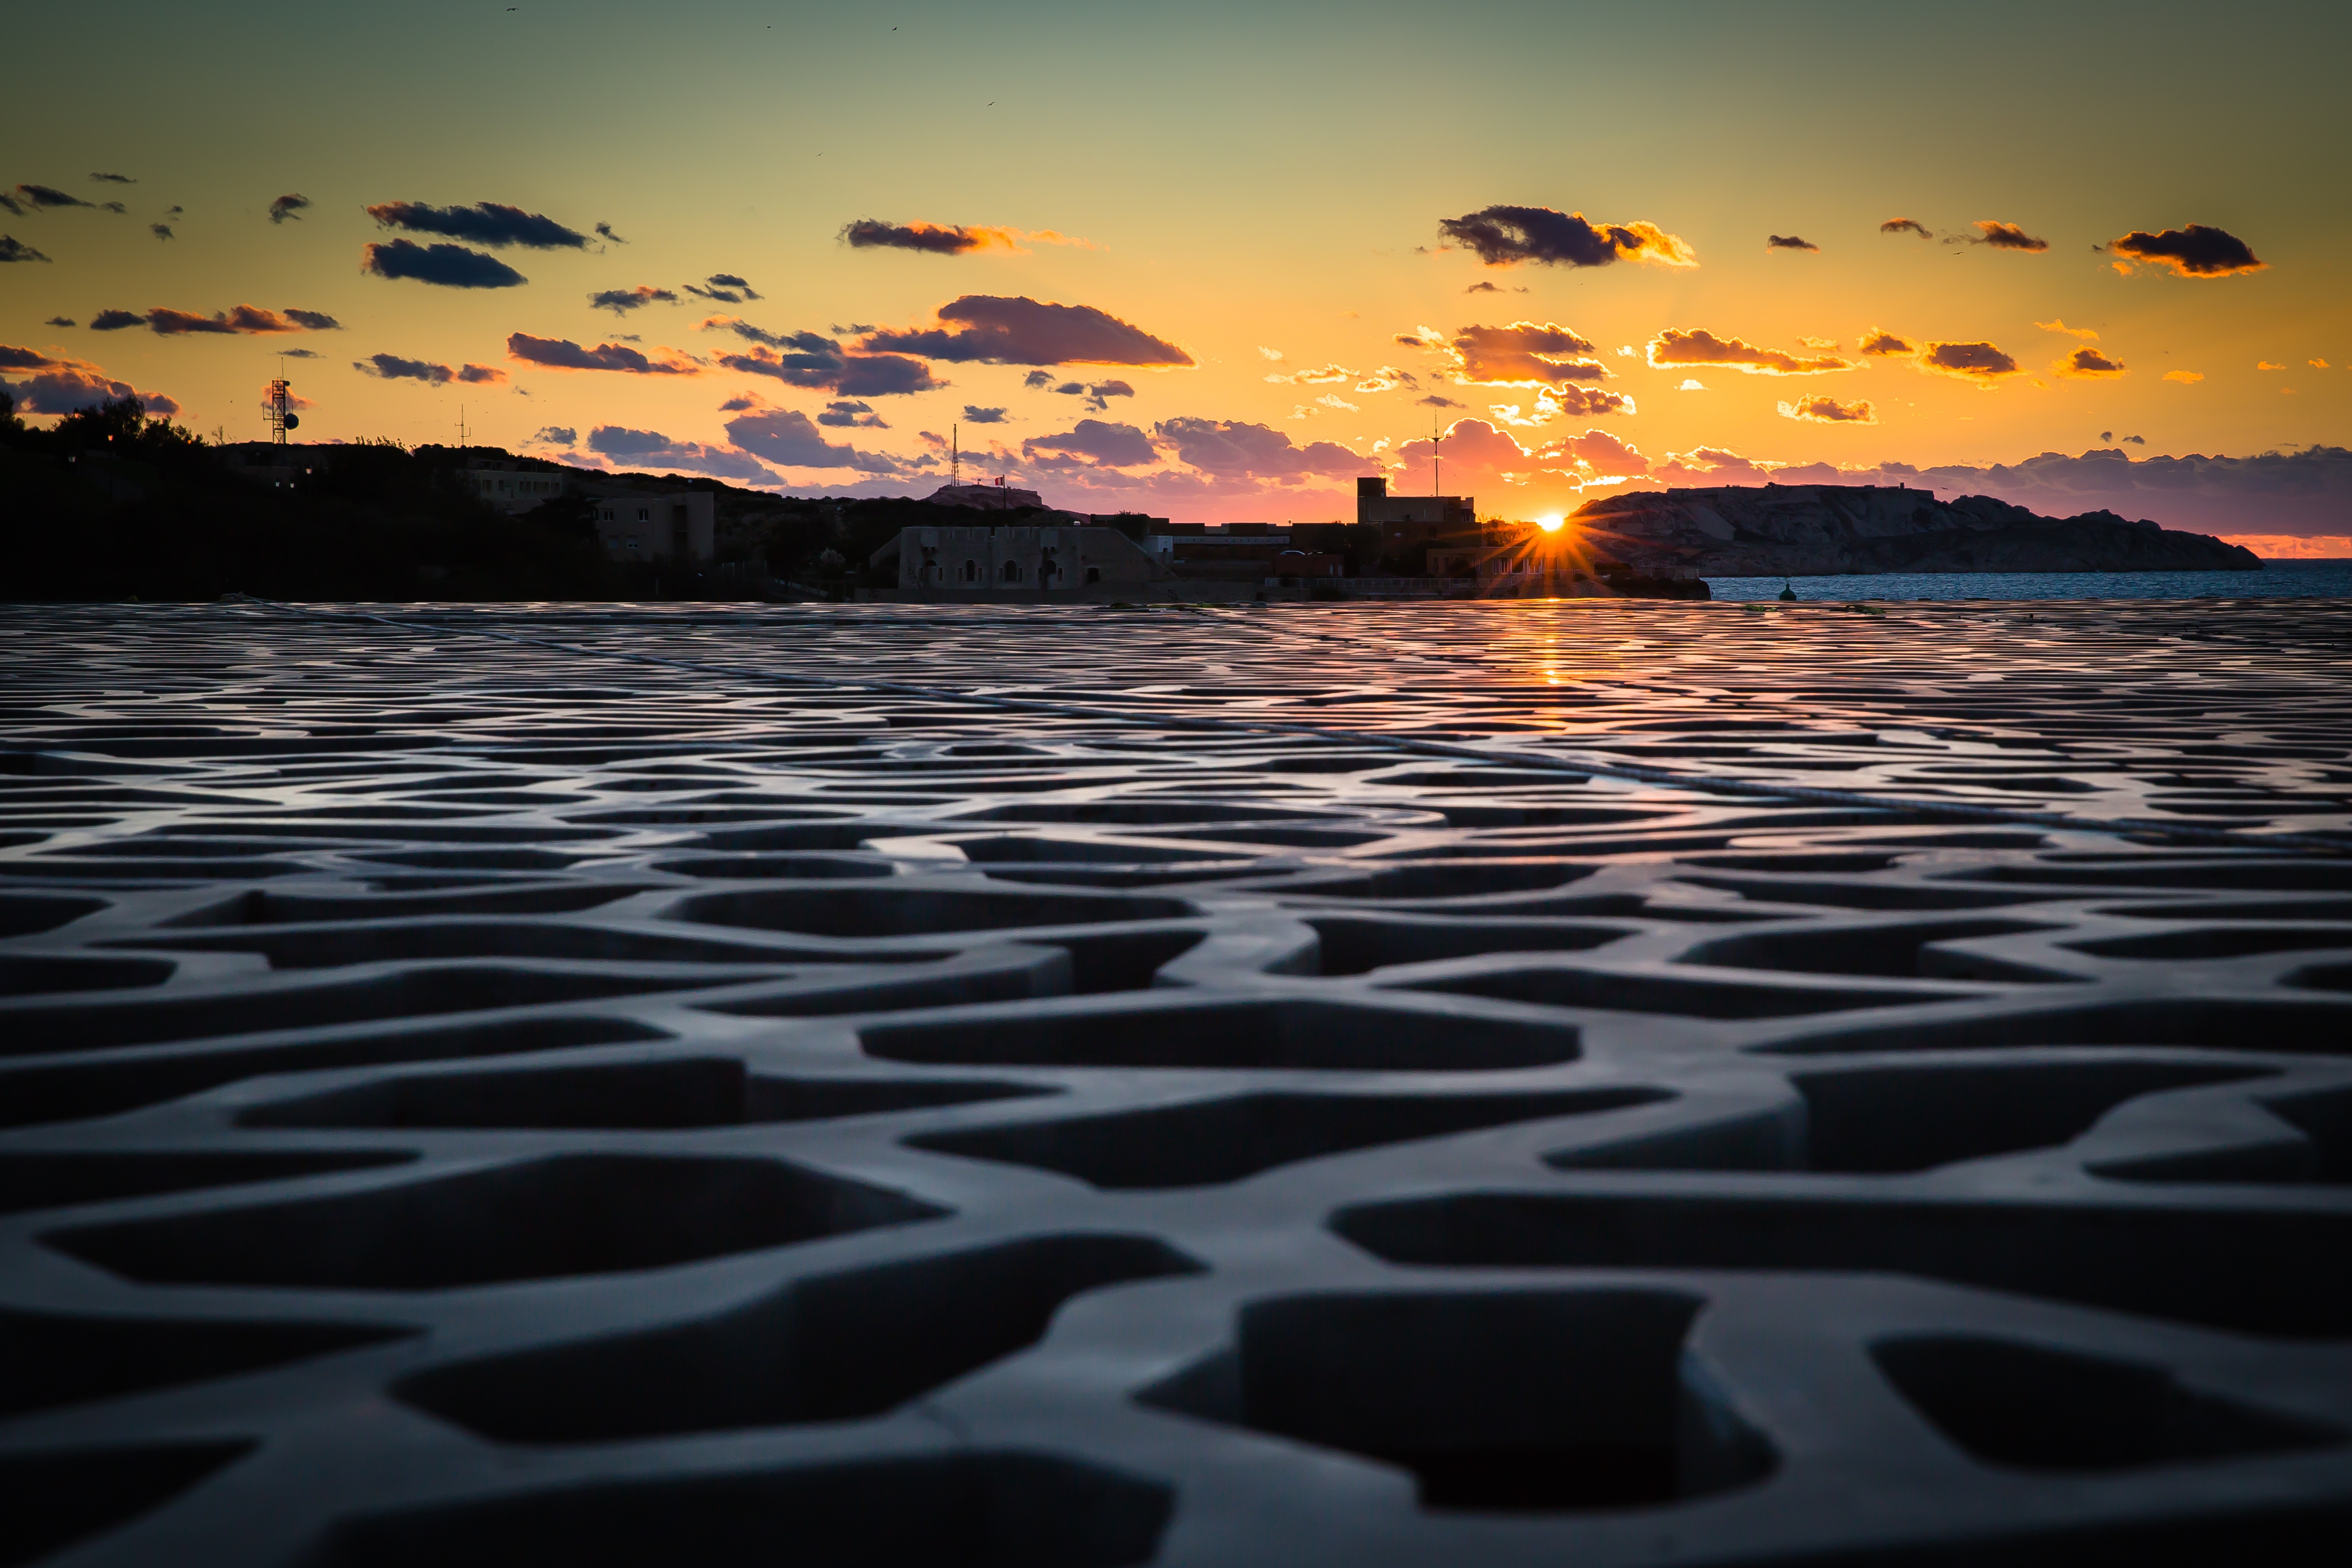
beach, sea, coast, sand, ocean, horizon, sunrise, sunset, sunlight, morning, wave, dawn, dusk, evening, reflection, afterglow